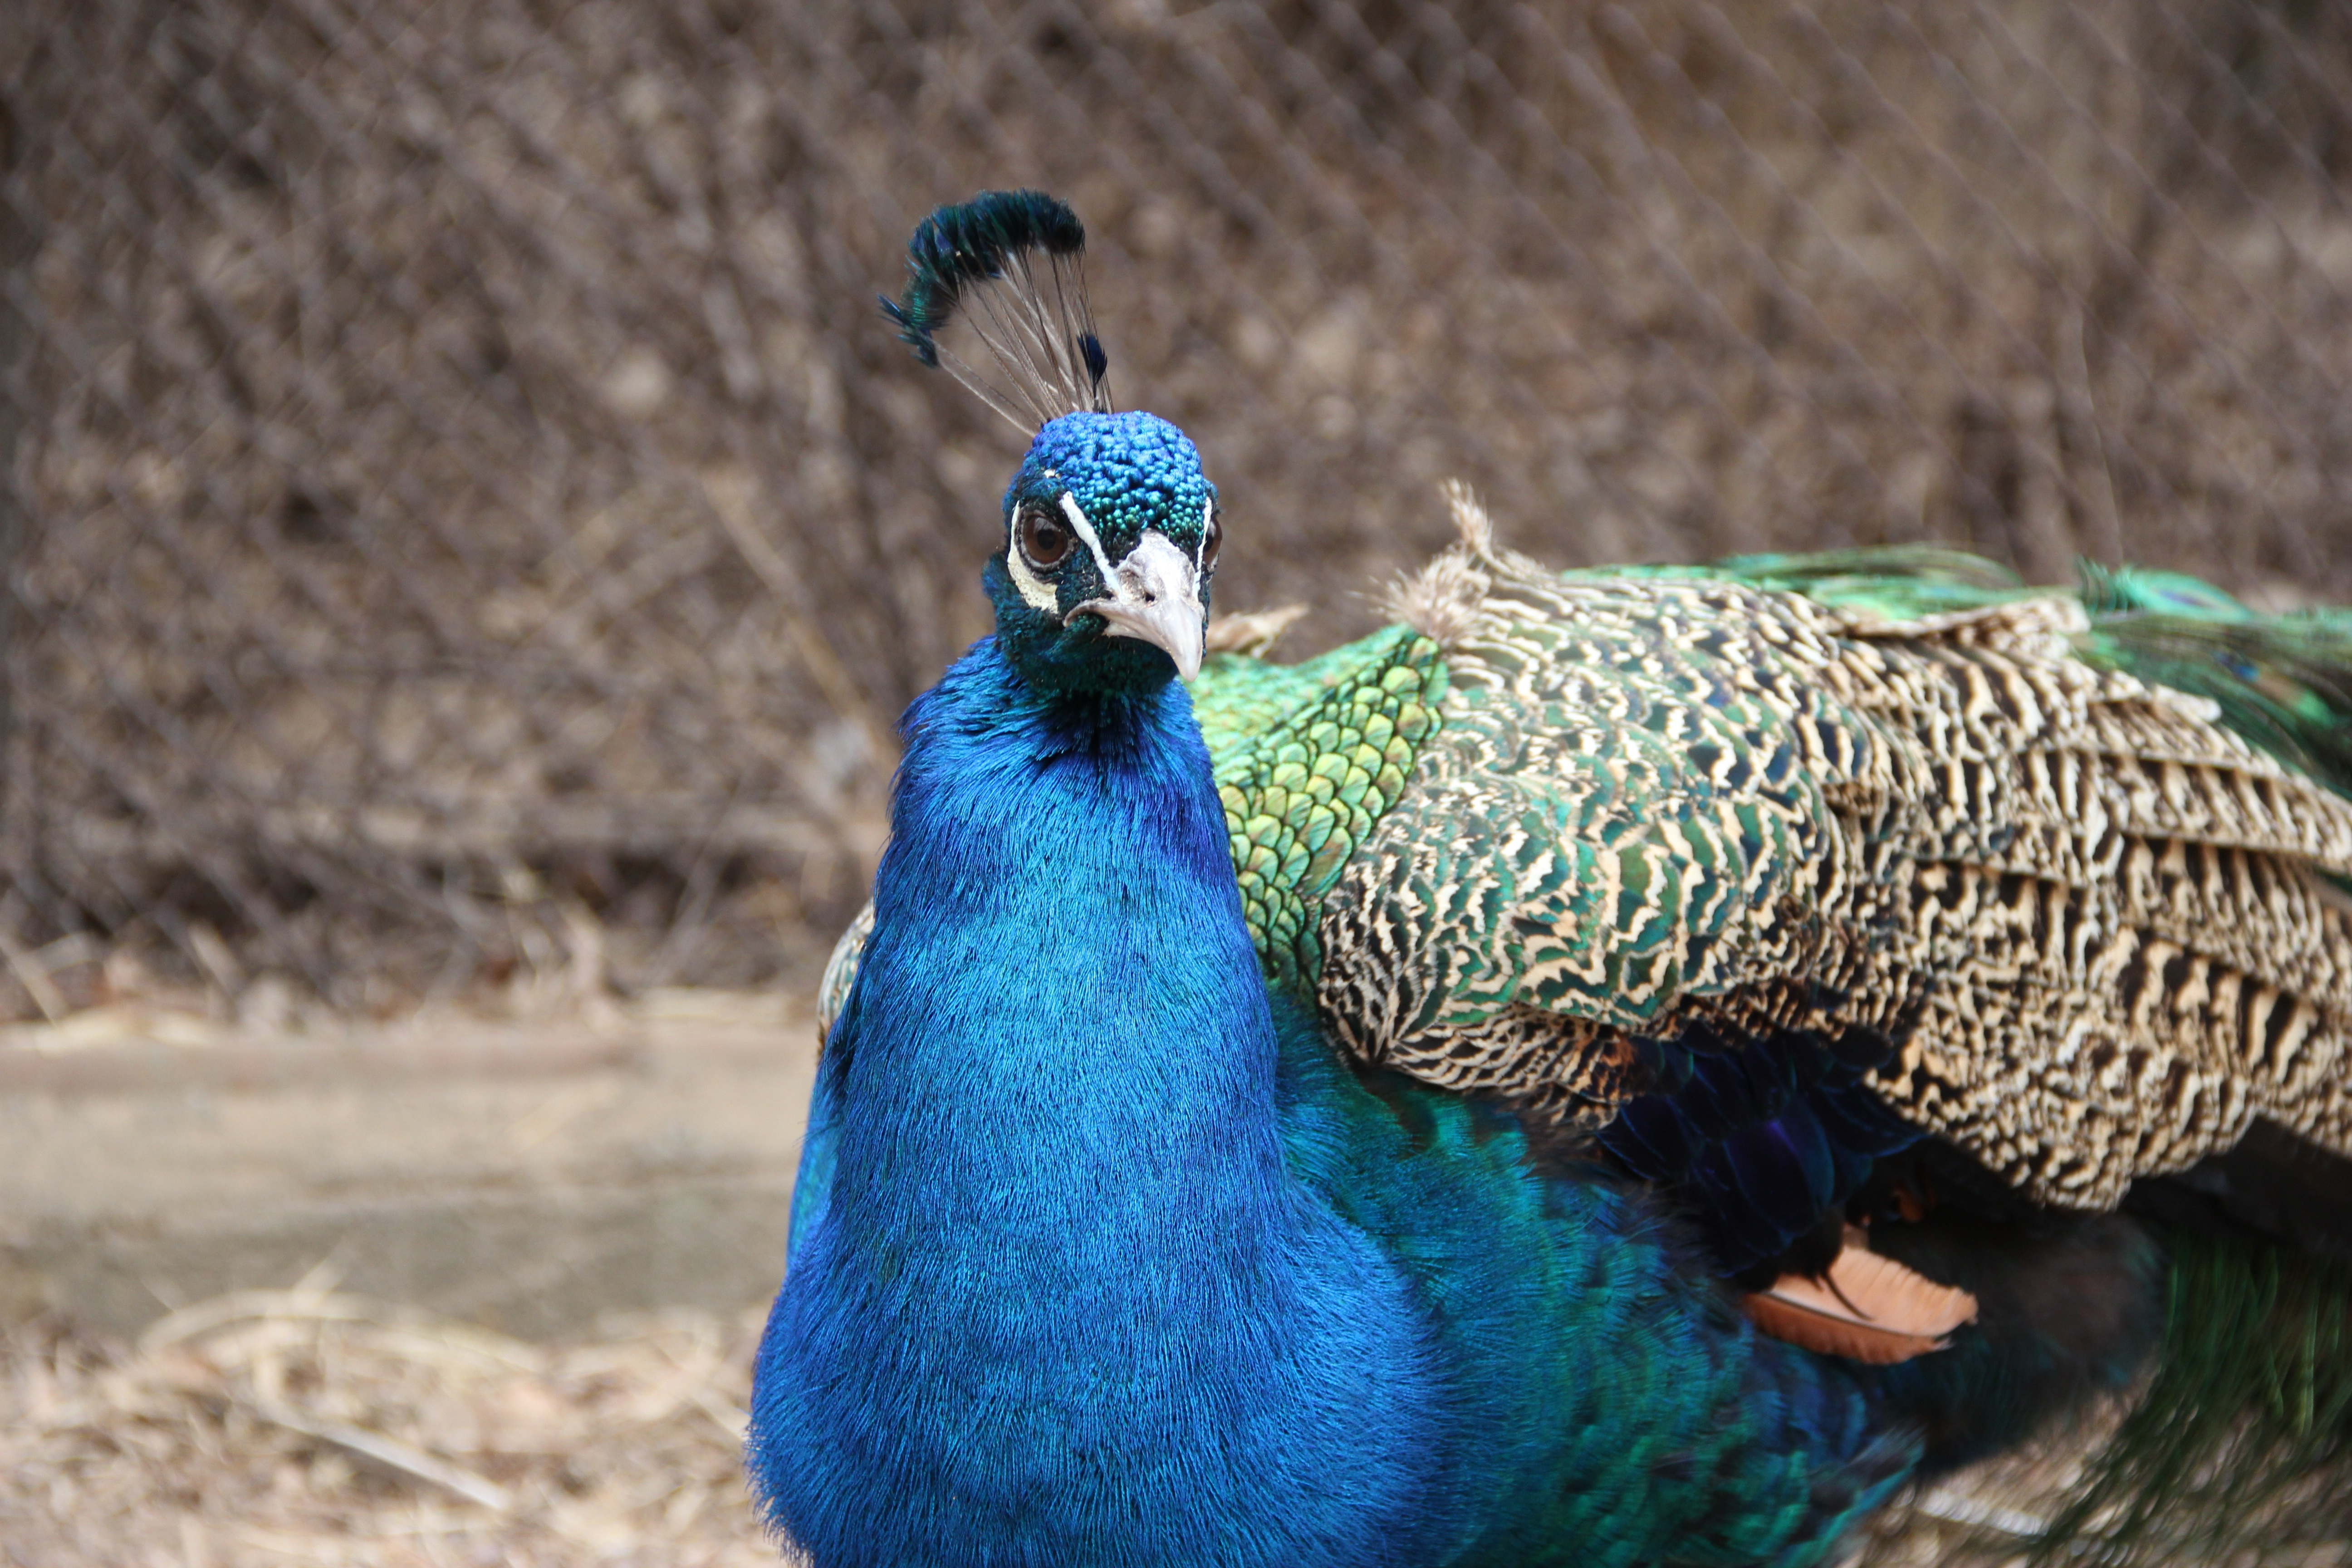
bird, wildlife, beak, blue, feather, fauna, peacock, galliformes, turkey, vertebrate, peafowl, phasianidae, wild turkey, domesticated turkey